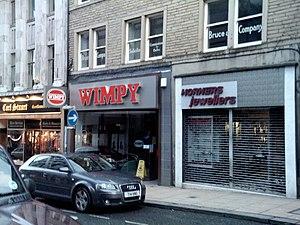
Wimpy est une chaîne internationale britannique de restaurants créée à Chicago aux États-Unis dans les années 1930 par Eddie Gold.